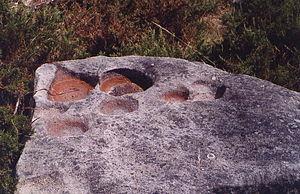
En archéologie, une cupule est une dépression circulaire effectuée par un être humain à la surface d'une dalle ou d'un rocher. Une telle pierre est désignée comme « pierre à cupules » ou « pierre à écuelles ».
Un pétroglyphe est un dessin symbolique gravé sur de la pierre et fait donc partie de l'art rupestre. Le terme provient des mots en grec ancien πέτρος, pétros et γλυφή, gluphḗ.